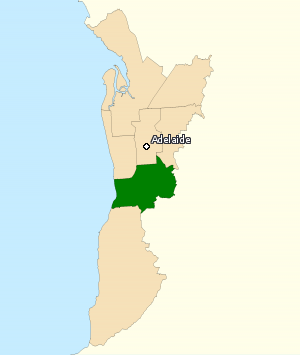
La circonscription de Boothby est une circonscription électorale australienne en Australie-Méridionale. Elle a été créée en 1903 et porte le nom de William Boothby qui fut le directeur fédéral de scrutin pour l'élection de 1901.